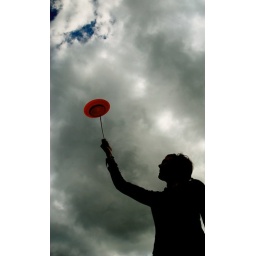
the spinning of a plate in the sky